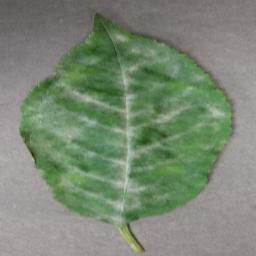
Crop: cherry
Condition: (including_sour)_powdery_mildew